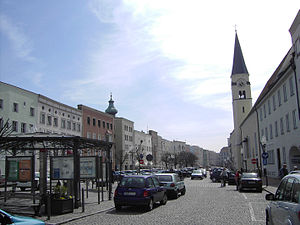
Mühldorf am Inn
Den gamle bydel, i Inn-Salzach-Stil
Mühldorf er administrationsby i Landkreis Mühldorf am Inn iden østlige del af regierungsbezirk Oberbayern i den tyske delstat Bayern. Byen har ca. 17.685 indbyggere.